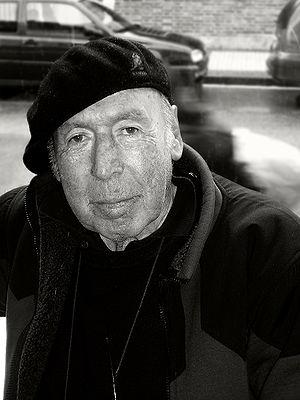
Mikel Laboa, né le 15 juin 1934 à Saint-Sébastien et mort le 1ᵉʳ décembre 2008 à Saint-Sébastien, est un chanteur et compositeur basque. Il est considéré comme l’un des plus importants chanteurs du Pays Basque.
Txoria Txori est un poème écrit en basque par Joxean Artze et mis en musique par Mikel Laboa, membre du groupe Ez Dok Amairu.